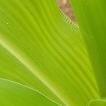
Crop: Maize
Condition: stripe-d